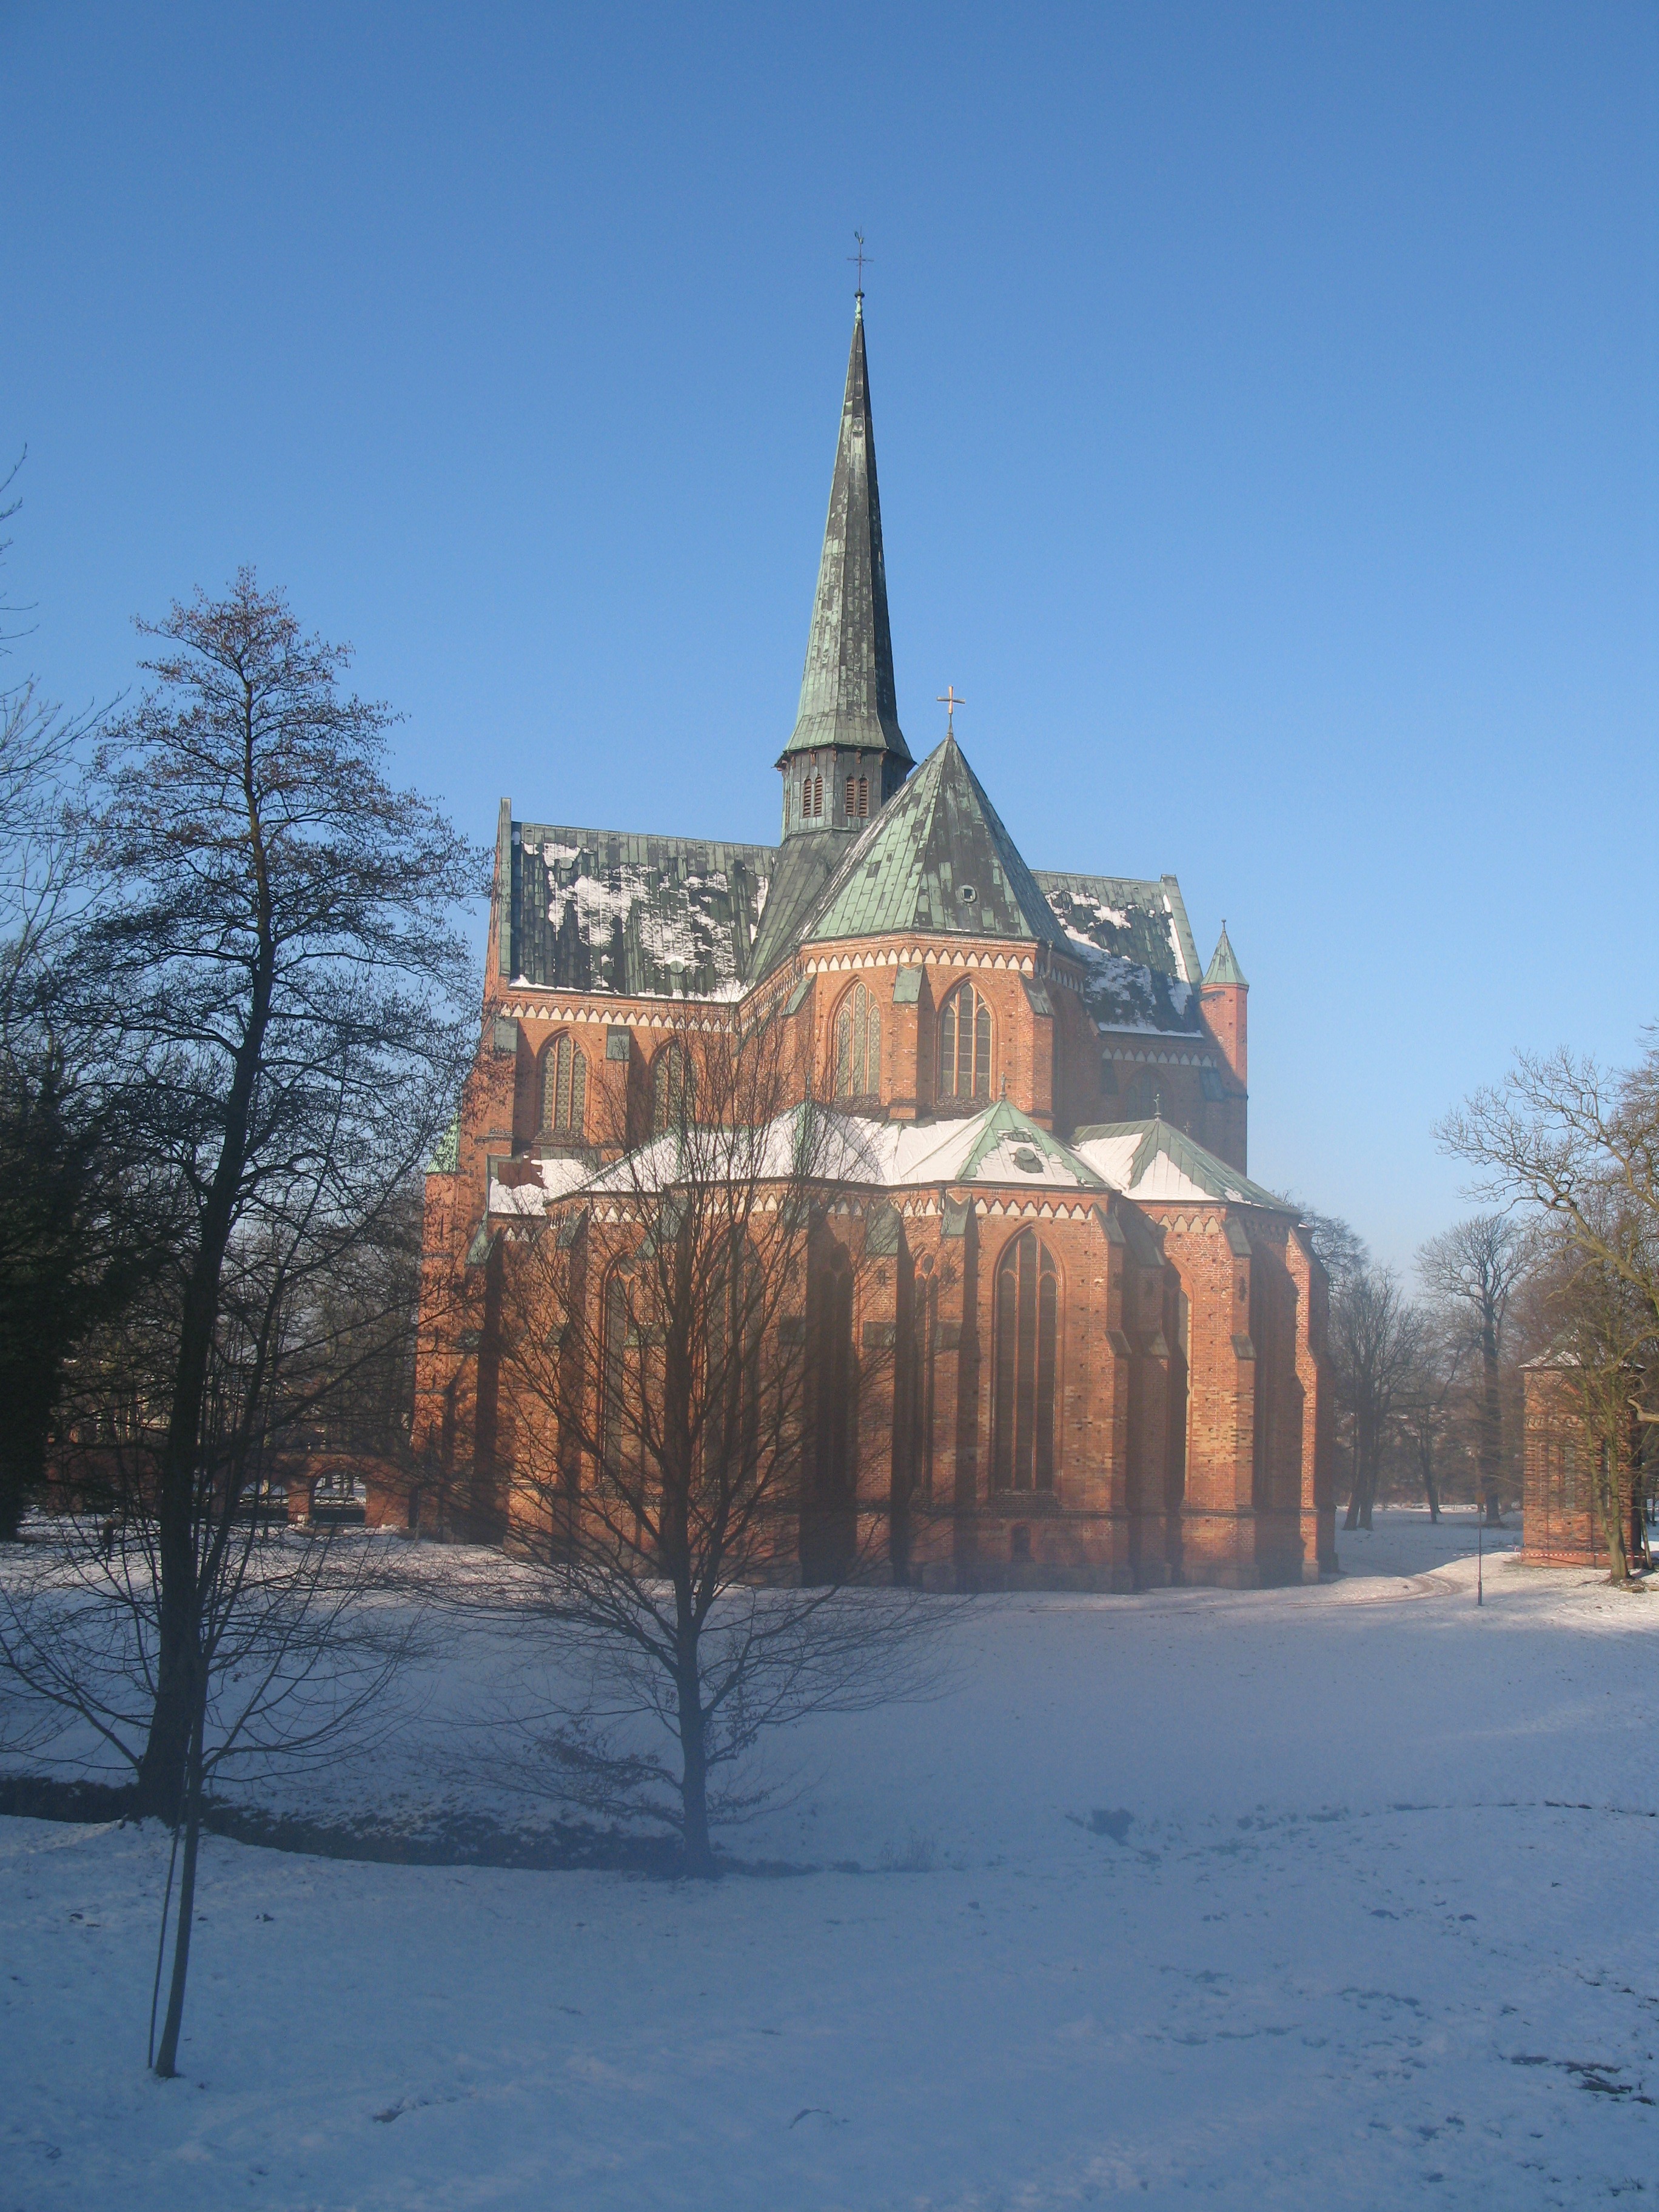
snow, cold, winter, building, chateau, weather, church, chapel, season, place of worship, dom, ice cold, bad doberan